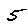
Label: 5